Amber Neilson

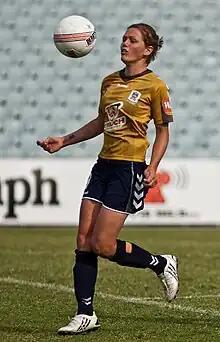
Neilson playing for Newcastle Jets in 2010

Amber Neilson (born 14 December 1984) is an Australian retired soccer player who played for Newcastle Jets in the Australian W-League.